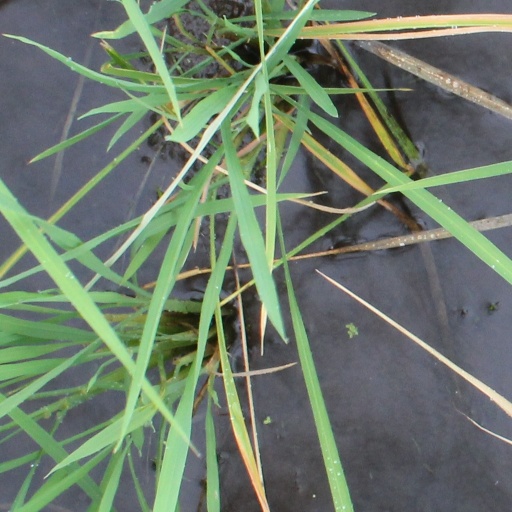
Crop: rice